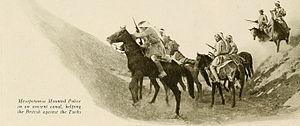
La 6ᵉ armée ottomane est une grande unité de l'armée ottomane créée à partir du commandement régional d'Irak. Elle combat pendant la Première Guerre mondiale en Orient où elle remporte la victoire de Kut-el-Amara. Décimée à la fin de la campagne de Mésopotamie, elle perd Bagdad et évacue le vilayet de Mossoul après l'armistice, une partie de ses hommes se joignant aux milices locales contre les chrétiens et les Britanniques.